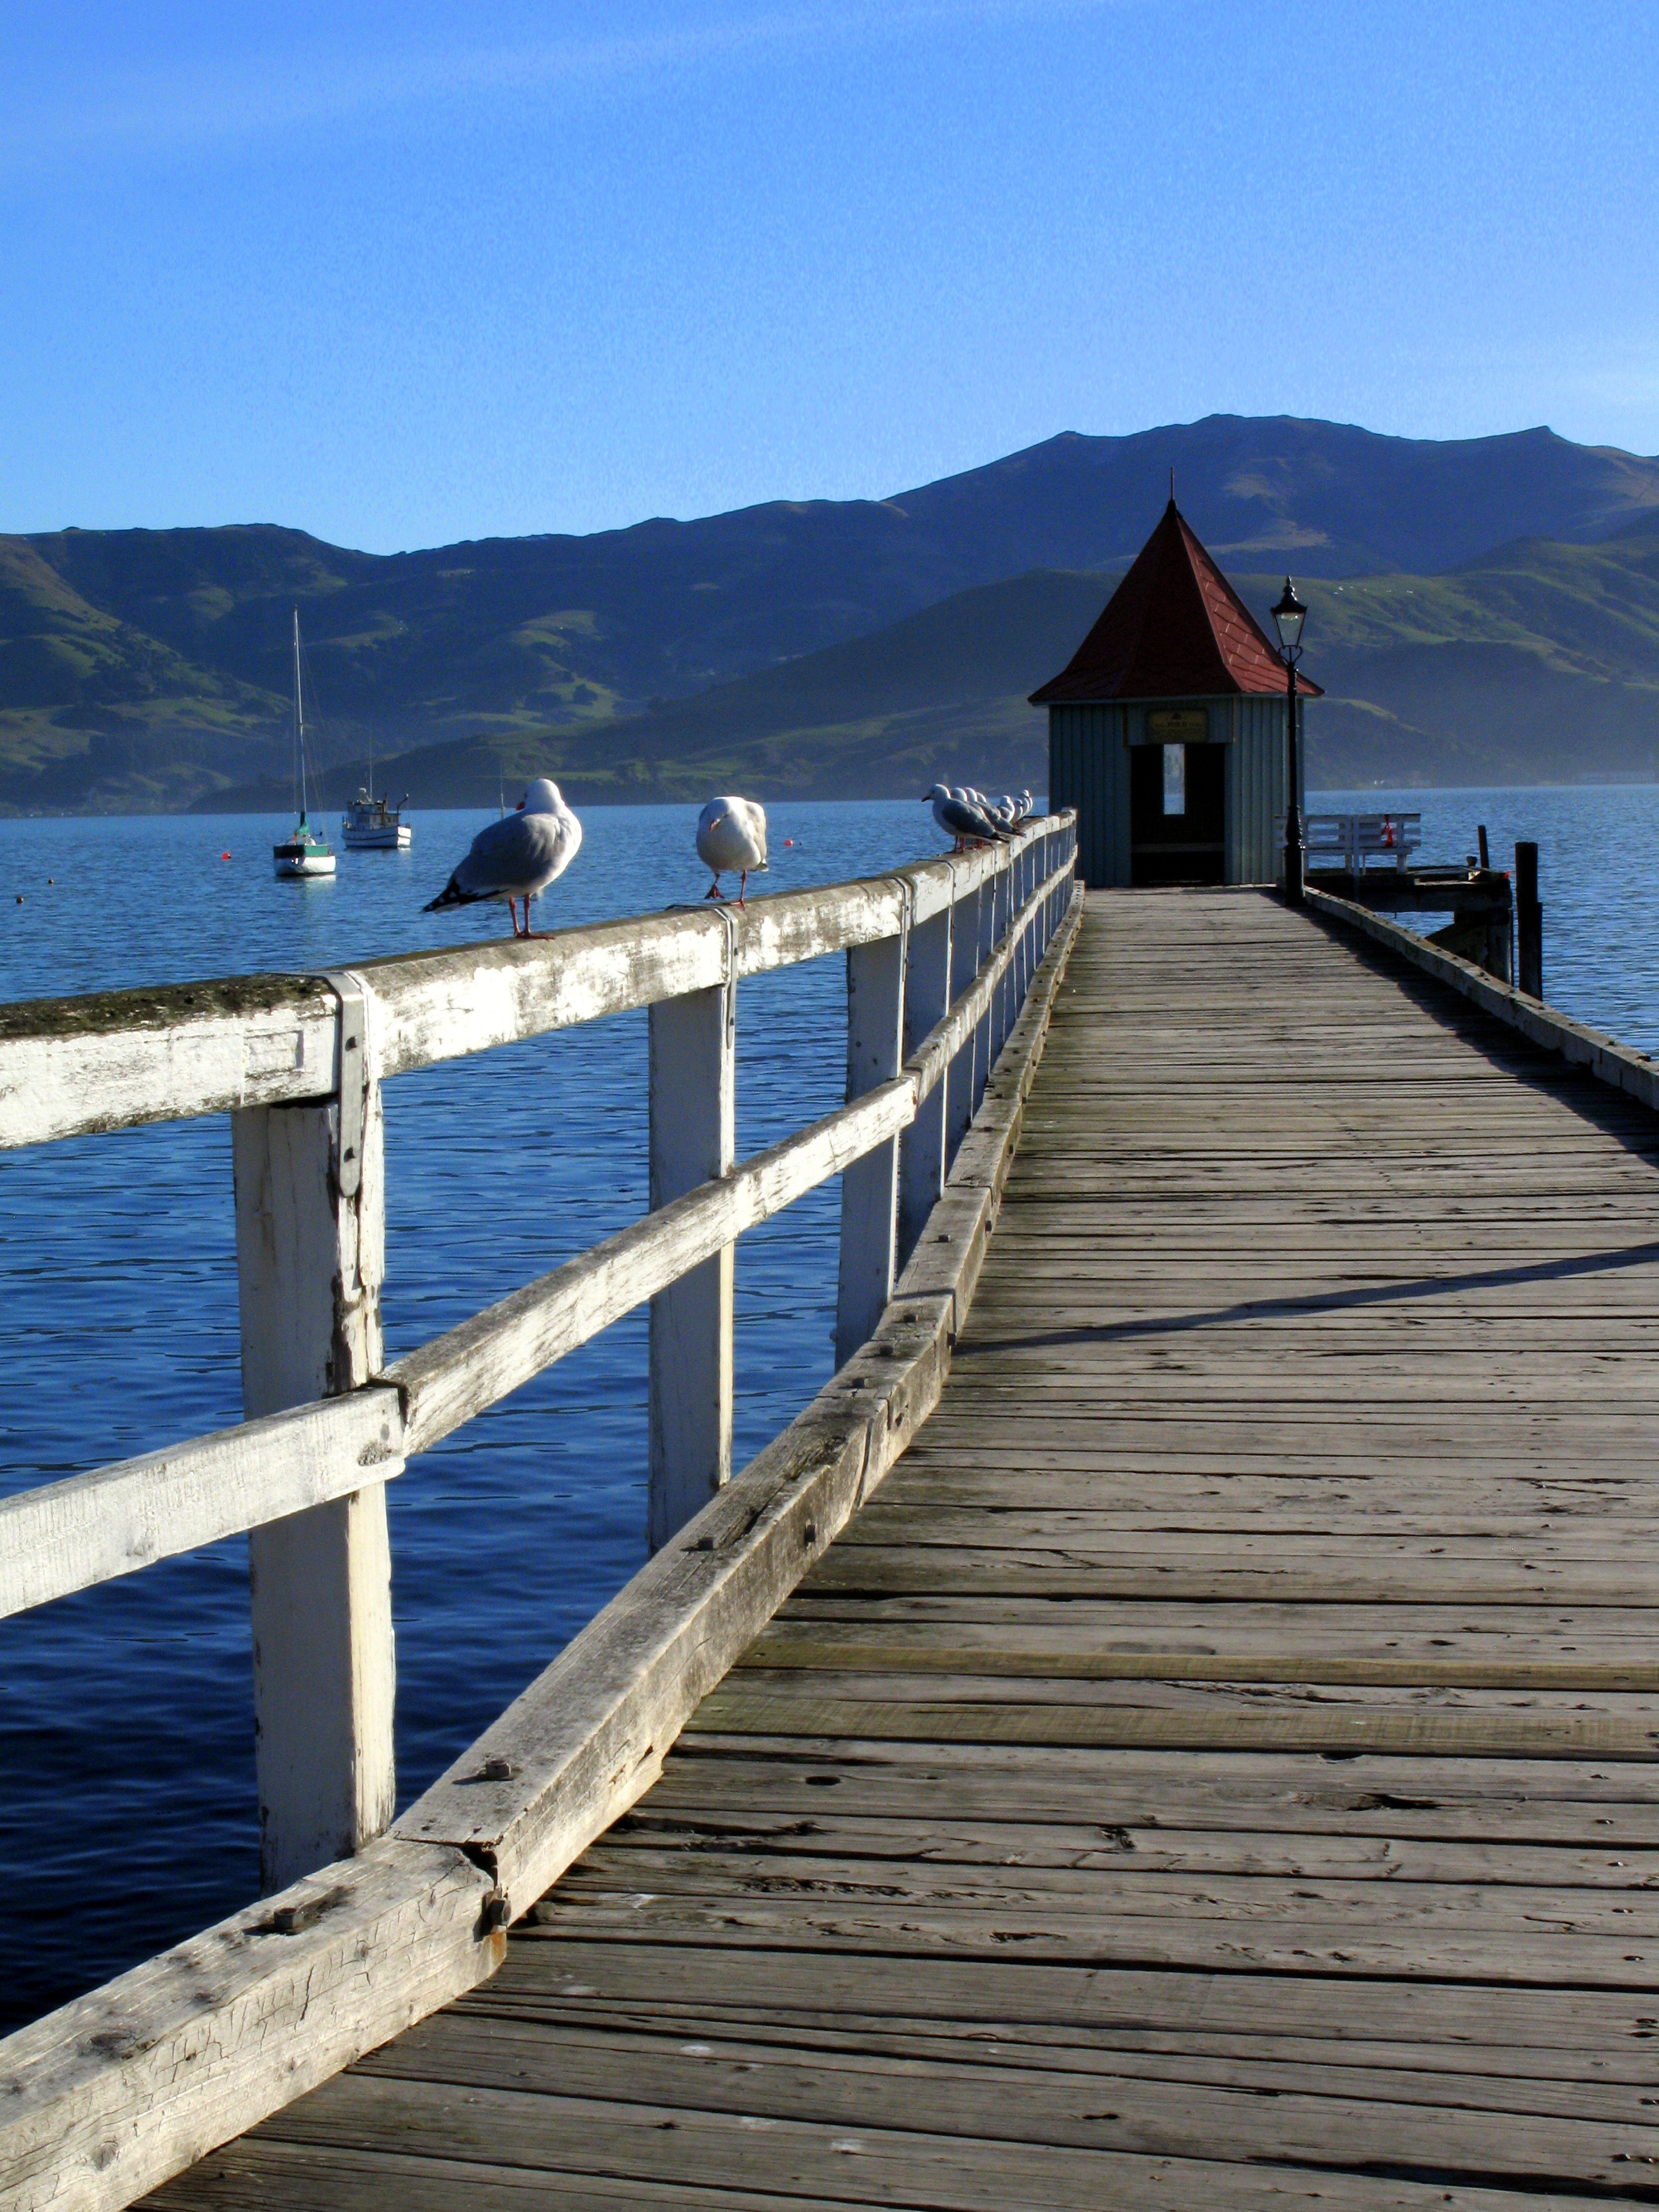
landscape, sea, coast, water, ocean, mountain, dock, boardwalk, wood, bridge, house, shore, lake, pier, walkway, summer, vacation, travel, island, harbor, blue, reservoir, jetty, birds, sunny, wooden